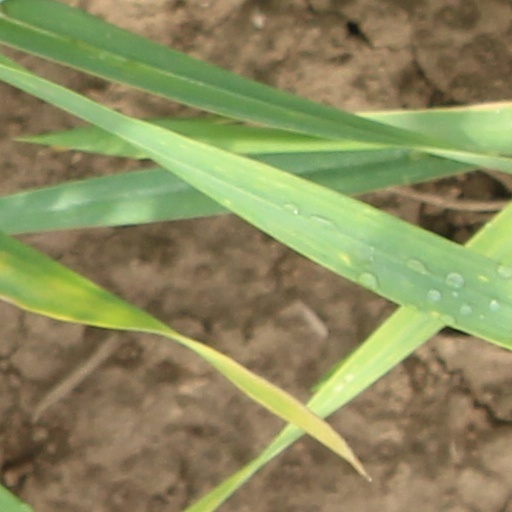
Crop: wheat